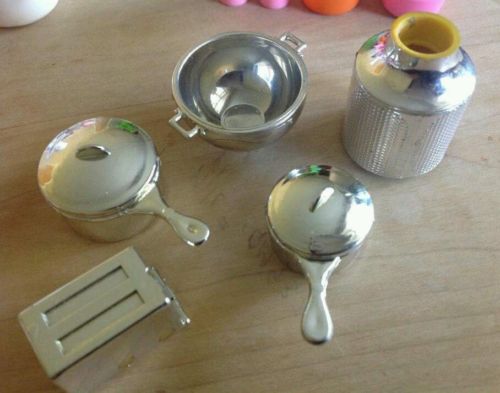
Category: toaster